Heineken brands

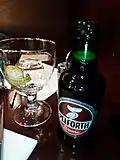
Pelforth Brune

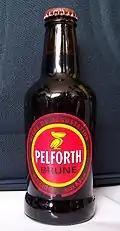
25 cl bottle of "Pelforth Brune"

Pelforth is a French brewery founded in 1914 in Mons-en-Barœul by three Lillois brewers. It was originally called Pelican, after a dance popular at the time. Production was stopped during World War II, restarting in 1950. The brewery name was changed in 1972 to Pelforth. It was bought by Français de Brasserie in 1986, which was acquired by Heineken International in 1988.